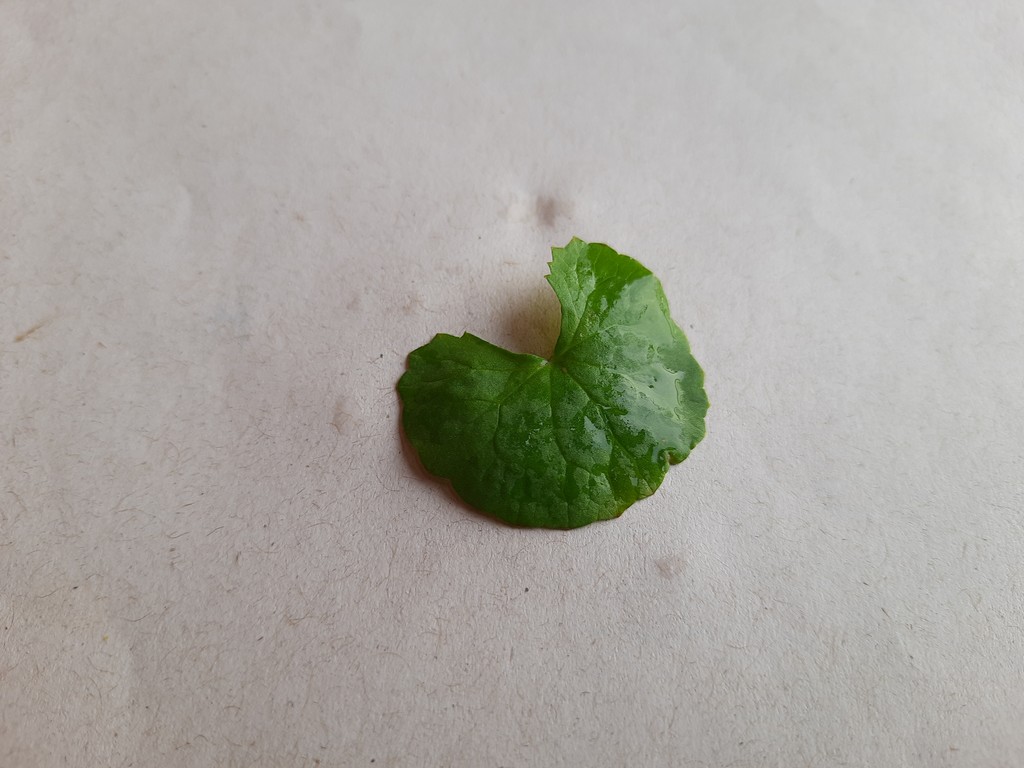
Label: Healthy